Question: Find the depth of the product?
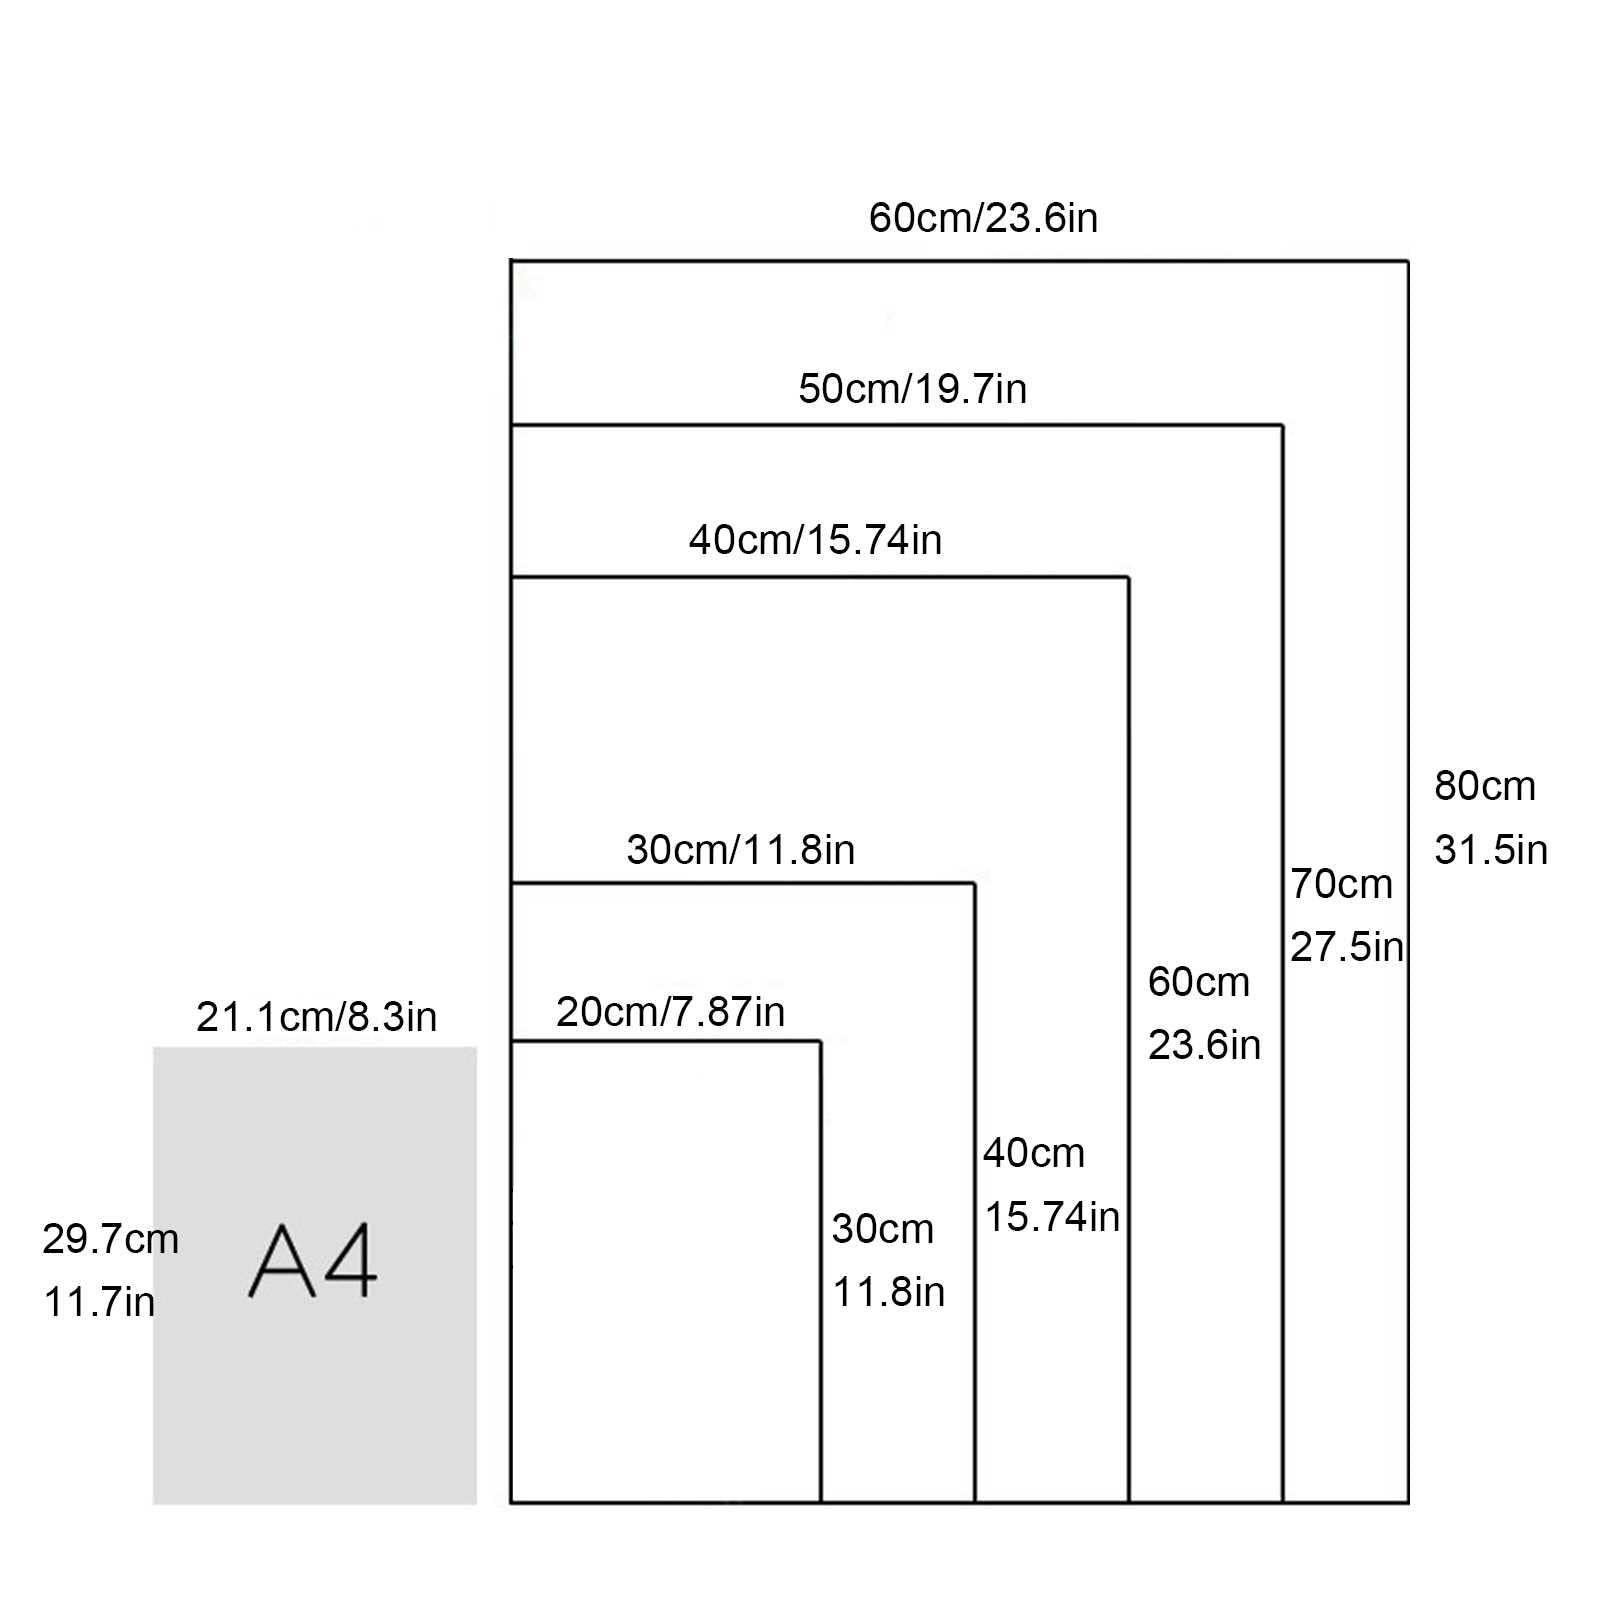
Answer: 70.0 centimetre